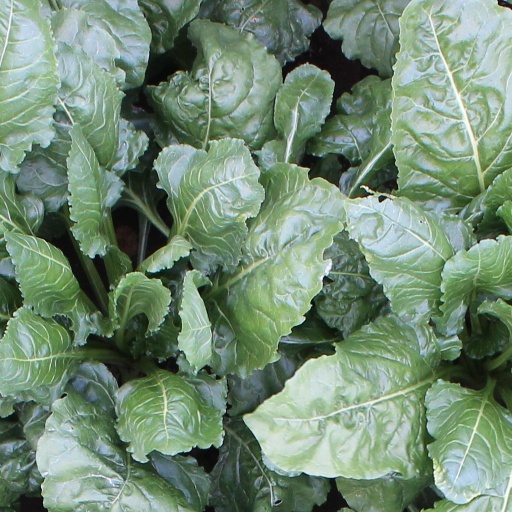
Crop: sugar beet